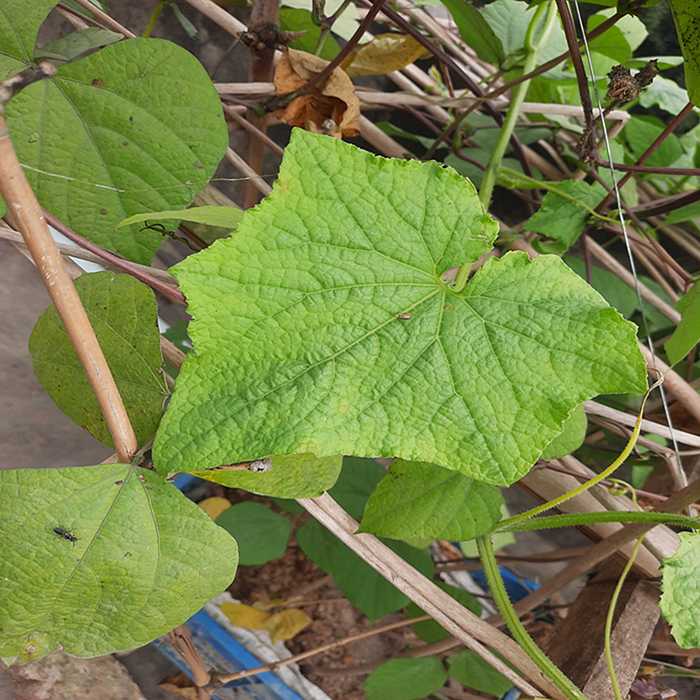
Plant: Cucumber
Label: Fresh leaf